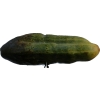
Label: cucumber